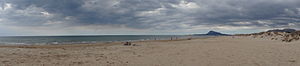
Oliva
Mediterráneo, Oliva, Valencia, España.
Oliva en en by i det østlige Spanien, provinsen Valencia, der ligger 69 km SSØ. for Valencia, 5 km fra Middelhavet og har lærredsindustri samt silke-, vin- og olivenavl. 1920 havde byen 10 500 indbyggere, 2009 28 400.